Alberto Nadra

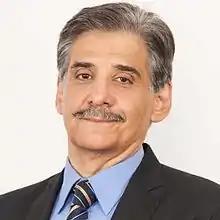

Alberto Emilio Nadra (Buenos Aires, Argentina, 15 April 1952) is an Argentine politician, writer and journalist of Marxist conviction. He stood out as a human rights activist and also in the constitution of the Argentine Youth Political Coordination (Coordinadora de Juventudes Políticas Argentinas) between 1970 and 1980.